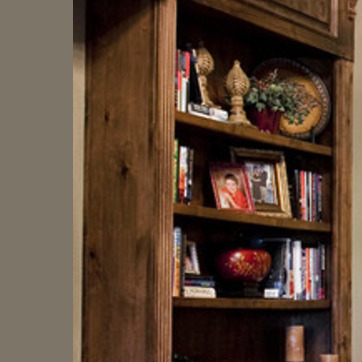
Material: paper